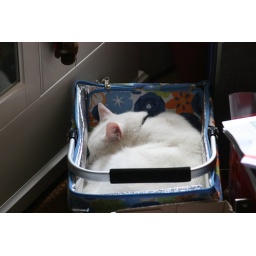
sleeping Goofy in basket